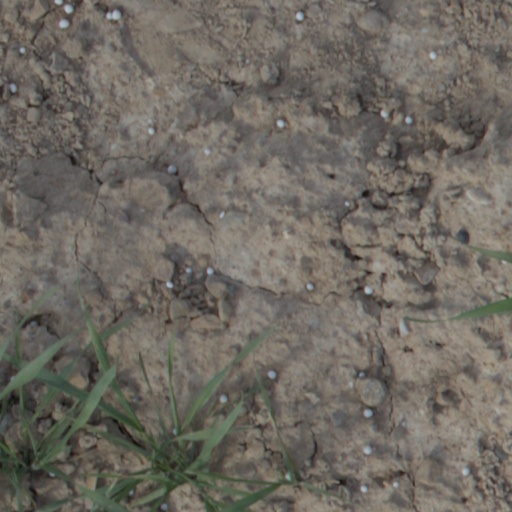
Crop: wheat